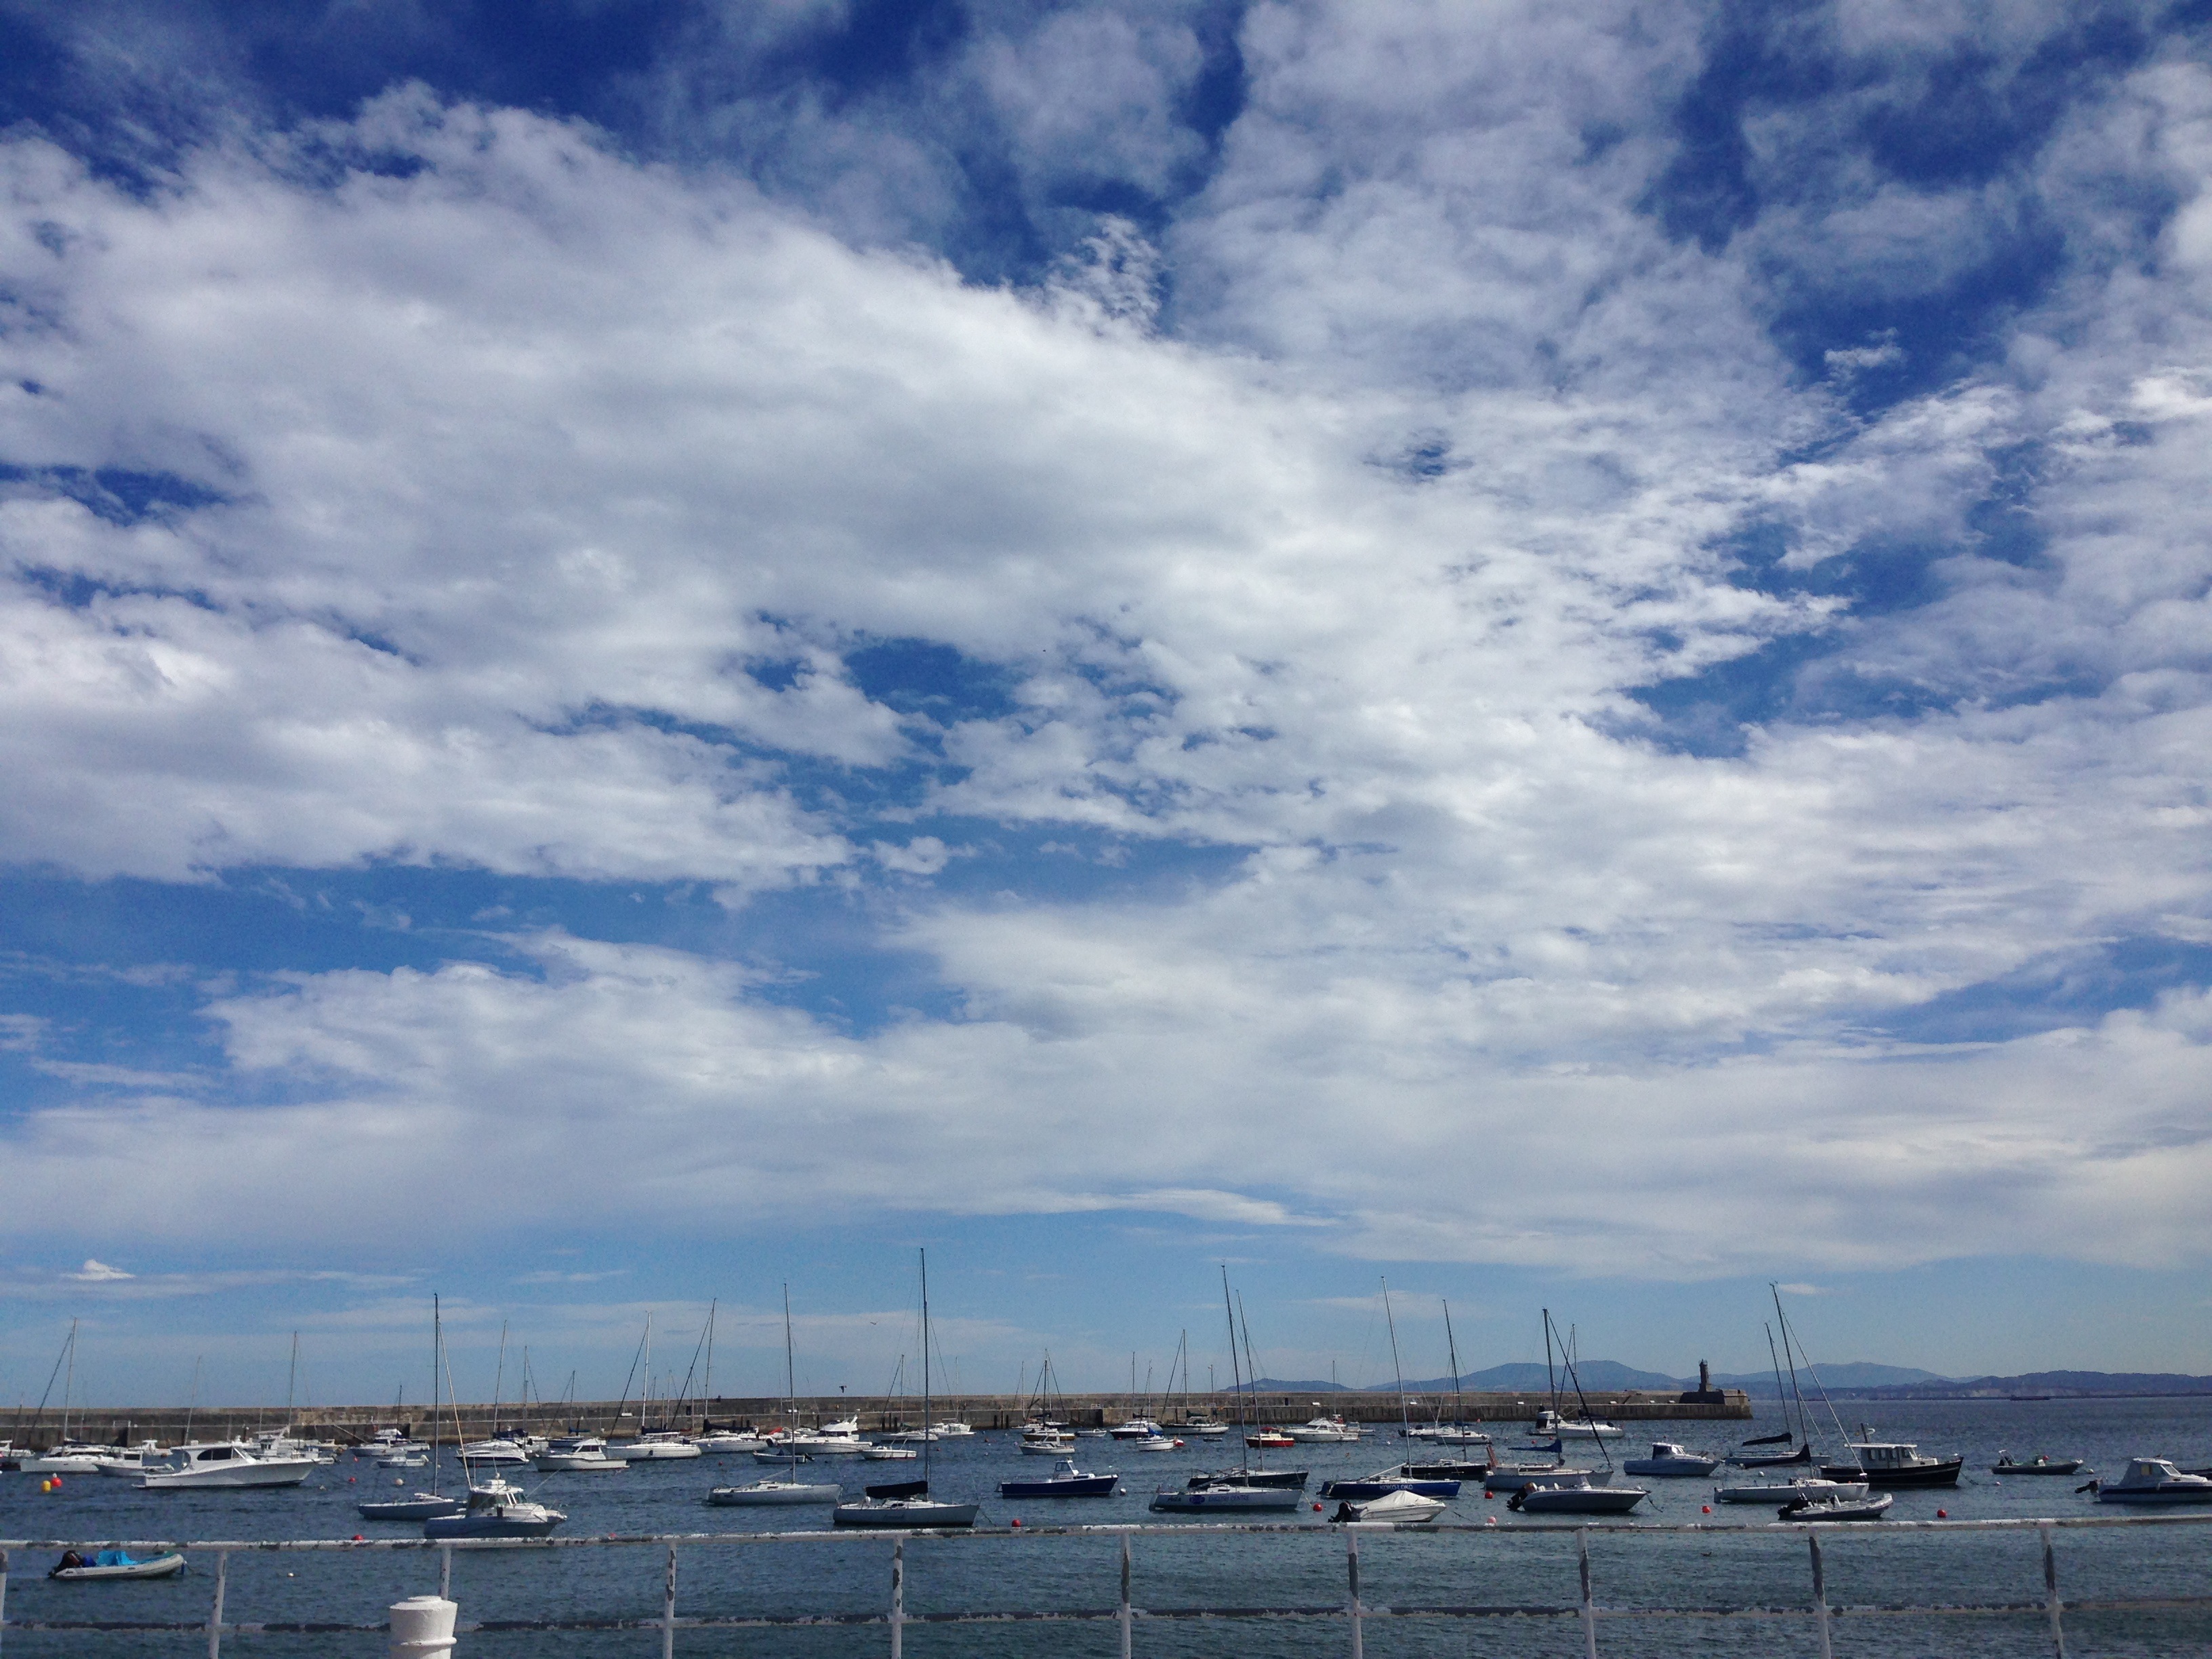
sea, coast, ocean, horizon, dock, cloud, sky, skyline, sunlight, shore, dusk, vehicle, bay, cantabria, meteorological phenomenon, atmosphere of earth